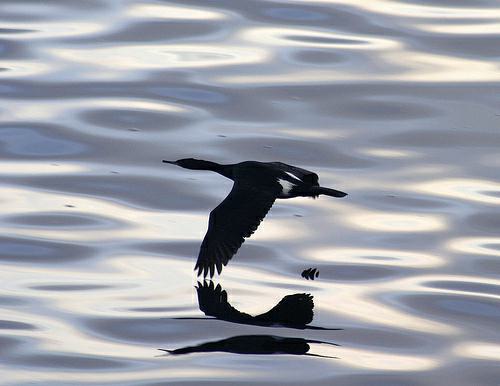
A photo of a pelagic cormorant